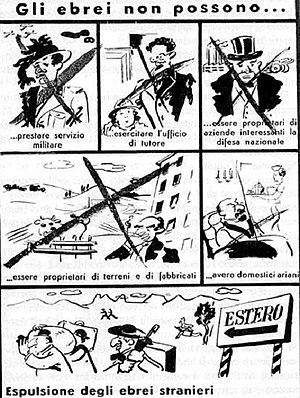
« La Difesa della razza » est l'un des journaux racistes et antisémites publiés pendant la période du fascisme italien.
L’histoire des Juifs en Italie, la plus ancienne communauté juive d'Europe occidentale, remonterait à la révolte des Maccabées. Leur présence devient significative en -63 et ils prospèrent sous l'Empire romain, en dépit de quelques heurts liés à l'attachement des Juifs à leur foi ancestrale et cela, malgré la possible assimilation par les Romains des chrétiens à des Juifs révolutionnaires, jusqu'à l'établissement de l'Empire chrétien.